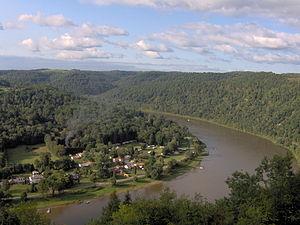
L'Allegheny, est l'un des principaux affluents de l'Ohio, situé dans le nord-est des États-Unis. Il rejoint la Monongahela au Point State Park dans le centre-ville de Pittsburgh pour former la rivière Ohio.
Bradys Bend Township est un township, situé dans le comté d'Armstrong, en Pennsylvanie, aux États-Unis. En 2010, il comptait une population de 773 habitants.